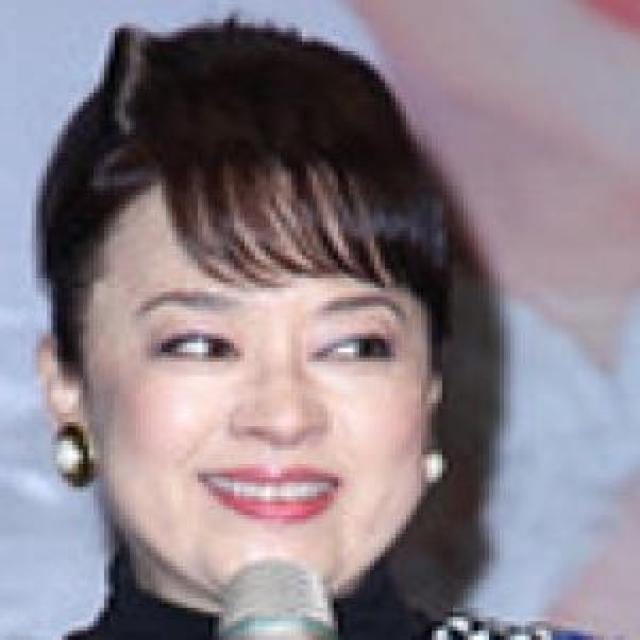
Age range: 45-64